Max Régis

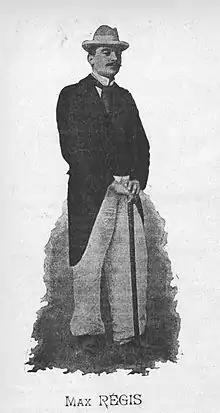
Max Régis in 1898

On 20 November 1898 the "Antijuif" said, "The Jews must leave and they must leave voluntarily today, for if they do not they will by forced to leave tomorrow."